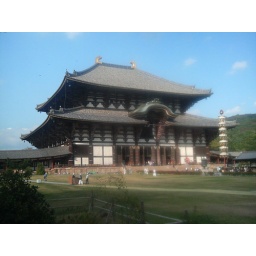
Todaiji - the biggest wooden building in the world